Kalunga Project

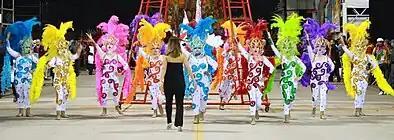
Reputable school in Brazil practicing Semba

Brazilian dance is strongly connected to Angolan roots. Semba originated in Angola, but was brought to Brazil by African people during the transatlantic slave trade. Semba, known as Samba in Brazil, currently plays a large role, with many reputable schools of Samba showcasing their talents each year at Carnaval. Samba can be traced back because of its patterns in Semba, specifically with the “Umbigada” component. Umbigada is when a dancer interacts with another dancer through an expression of naval touching that can be translated as a belly bump. Musicians that were part of the Kalunga Project played mainly semba music with lyrics that advocated for workers' rights, communism, and freedom. This use of semba music was a way to reconnect their Afro-brazilians roots to Angola.